Warsaw Uprising (1794)

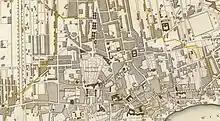
Centre of Warsaw as seen on an 1831 map

On the Polish side, weakened by the arrests of some of its leaders, both the radical Polish Jacobins and the centrist supporters of King Stanisław August Poniatowski began preparing plans for an all-out attack on the Russian forces to drive them from Warsaw, which was still in theory the capital of an independent state. Kościuszko already had supporters in Warsaw, including Tomasz Maruszewski, his envoy who was sent to Warsaw with a mission to prepare the uprising. Maruszewski created the Revolution Association ("Związek Rewolucyjny"), organizing the previously independent anti-Russian factions. The Association included among its members various high-ranking officers from the Polish forces stationed in Warsaw. Among them were Michał Chomentowski, Gen. Krystian Godfryd Deybel de Hammerau, Major Józef Górski, Capt. Stanisław Kosmowski, Fryderyk Melfort, Dionizy Poniatowski, Lt. Grzegorz Ropp and Józef Zeydlitz.